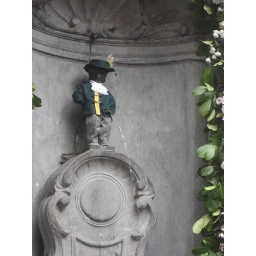
Mannequin Pis...there is also a peeing girl and dog scattered around the city.